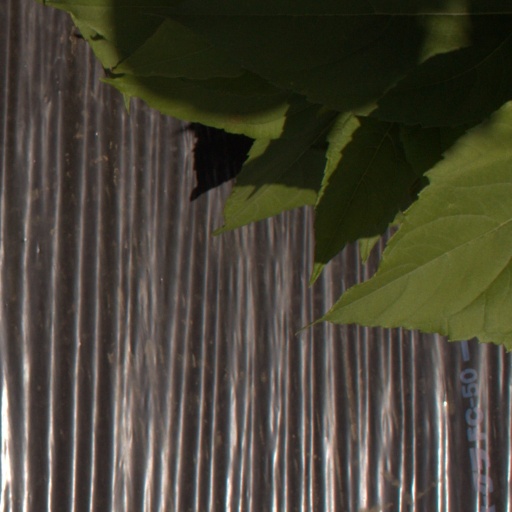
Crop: Jerusalem artichoke